World War II by country

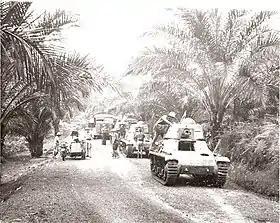
Free French tanks during the Battle of Gabon, November 1940

Britain had unilaterally recognized the independence of Egypt in 1922, but continued to occupy the country militarily, and to dominate it. By the Anglo–Egyptian Treaty of 1936, the British occupation was limited to the Suez Canal Zone, but it allowed British troops to re-occupy the rest of the country in time of war.